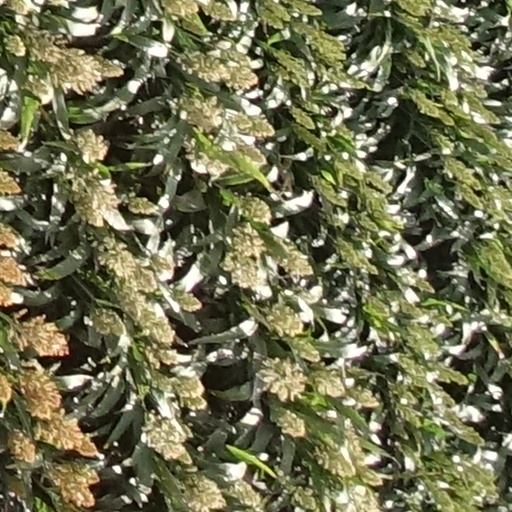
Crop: sorghum